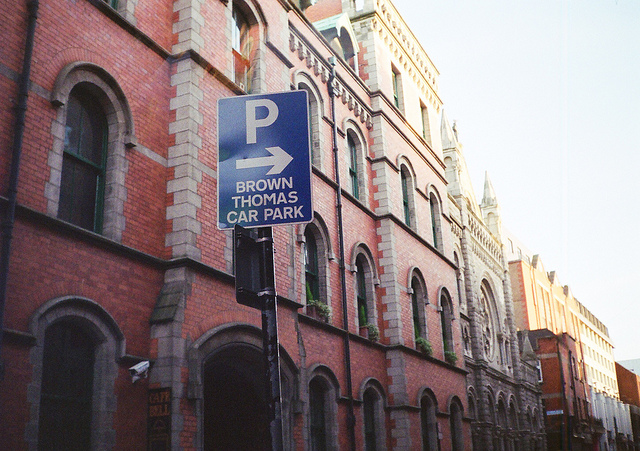
user: Given an image and a question. Answer the question in a short answer. Question: Where is the parking lot? Short Answer:
assistant: to left